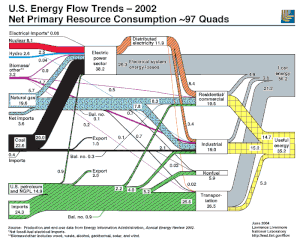
Un diagramme de flux est un type de représentation graphique destiné à présenter des données associant des entrées et des sorties, figurant des flux.